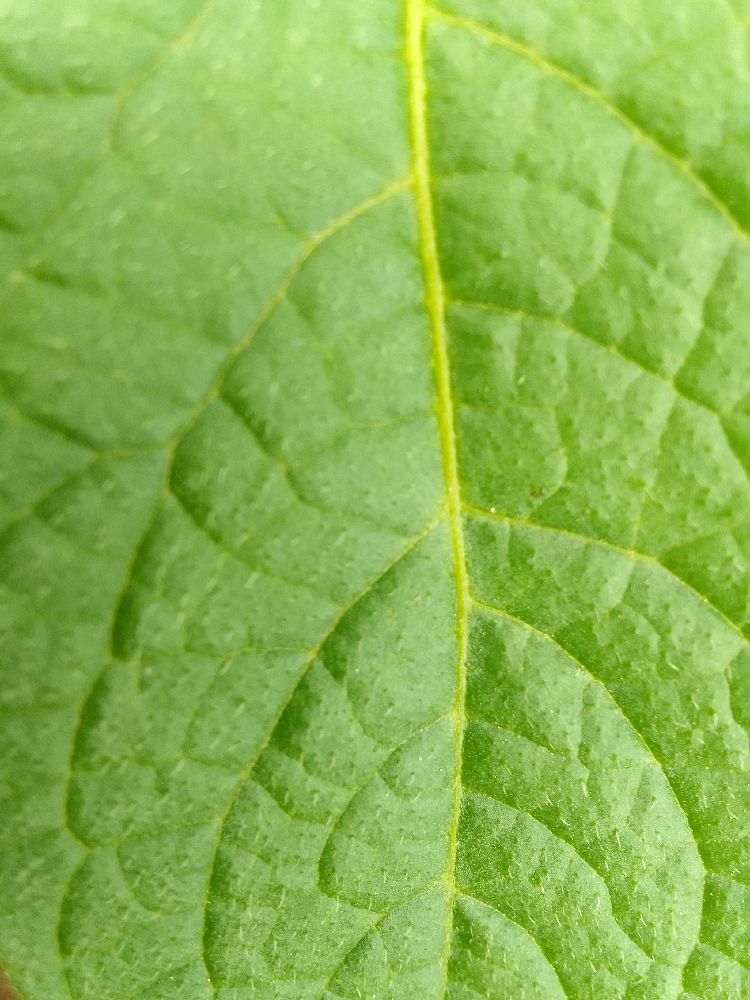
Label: Healthy